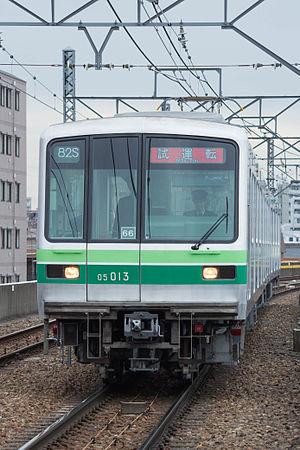
La ligne Chiyoda est une ligne de métro à Tokyo au Japon gérée par la compagnie Tokyo Metro. Elle relie la station de Yoyogi-Uehara à la station de Kita-Ayase. Longue de 24 km, elle traverse Tokyo du sud-ouest au nord-est en passant par les arrondissements de Adachi, Arakawa, Bunkyō, Chiyoda, Minato et Shibuya. Elle est également connue comme ligne 9. Sur les cartes, la ligne est de couleur vert foncé et identifiée par la lettre C. Son symbole est ainsi.